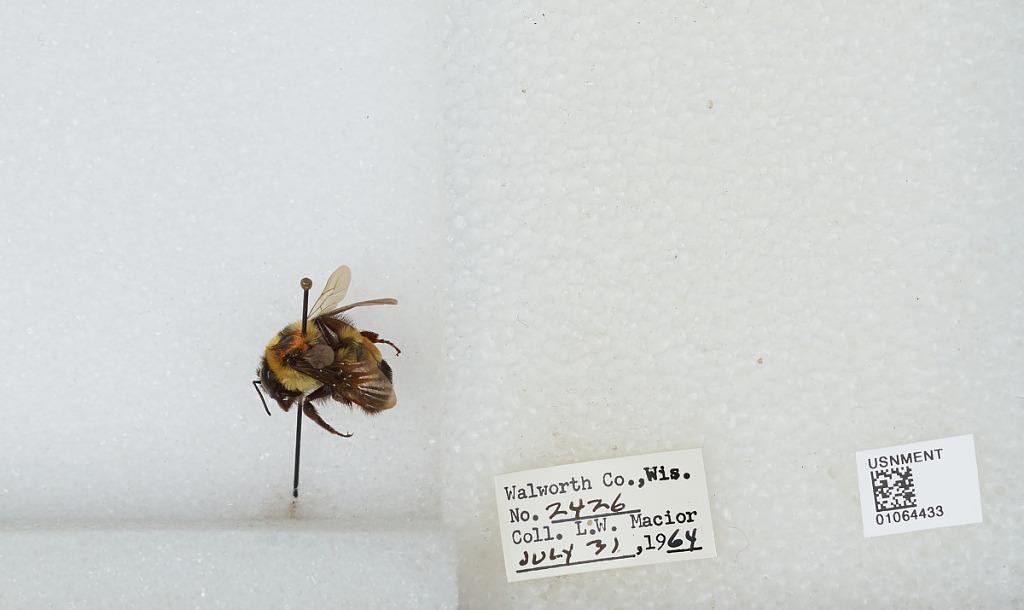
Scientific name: Bombus (Bombus) affinis Cresson
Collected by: L. Macior
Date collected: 1964-7-31
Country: United States
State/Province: Wisconsin
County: Walworth
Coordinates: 42.67, -88.54